German Emperor's Tributary Monument

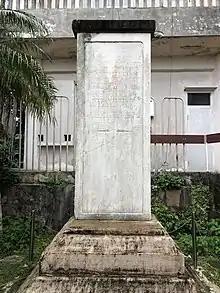
The German Emperor’s Tributary Monument

In 1873, the German schooner "R. J. Robertson" was wrecked off the coast of Ueno Village of Miyako Island in the Ryukyu Kingdom. The crew was saved by the local islanders, who took care of them. As a gift for the islanders' kindness, and as an excuse for German warships to enter Ryukyuan waters, Kaiser Wilhelm I erected the monument in Hirara City in 1876.